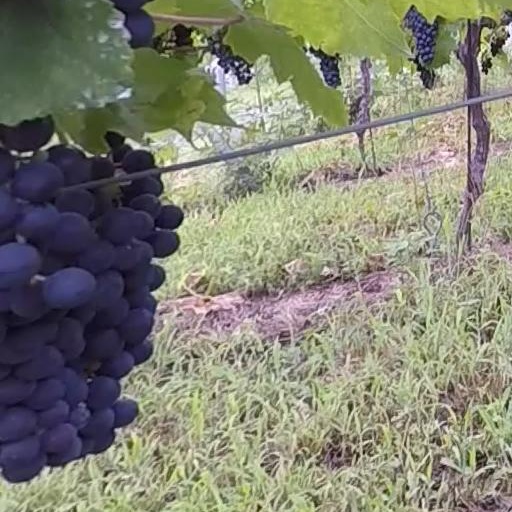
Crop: grape